Namkabuan Nongkeepahuyuth

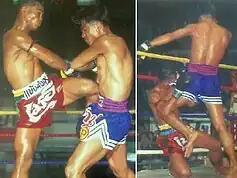
Namkabuan (blue) catches Mathee Jadeepitak's (red) left kick to plow him against the ropes and throw a knee

During fights, Namkabuan would showcase his ability to land knees on varying spots on his opponent's bodies as well as using the "taina" (lit: "plowing") on his opponents. To perform a plow, Namkabuan would catch and hold his opponent's kicking leg as he charged forward, putting the opponent off-balance until his opponent collided with the ropes of the ring. He would take advantage of his opponent's vulnerable state to throw an unavoidable strike.